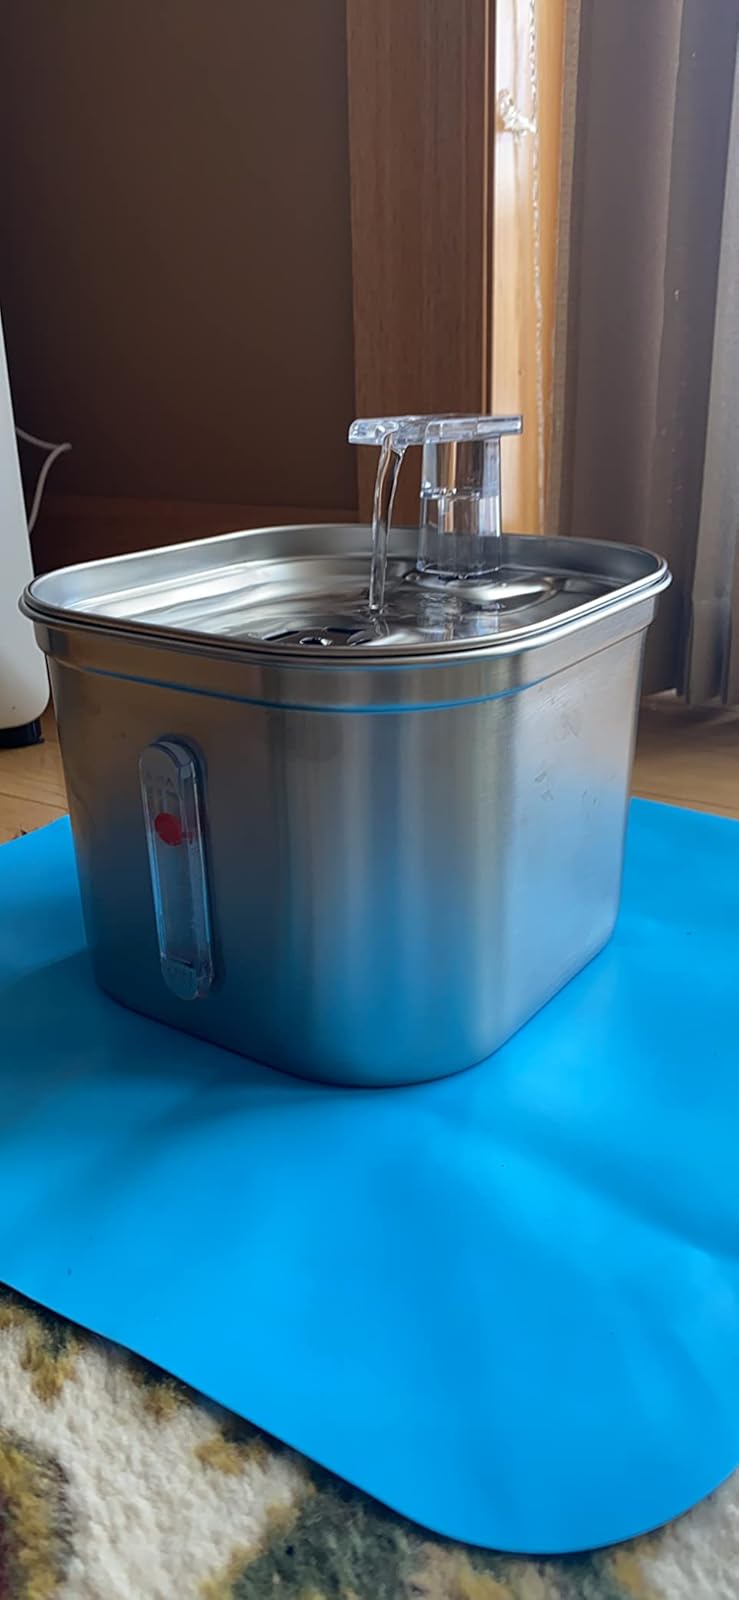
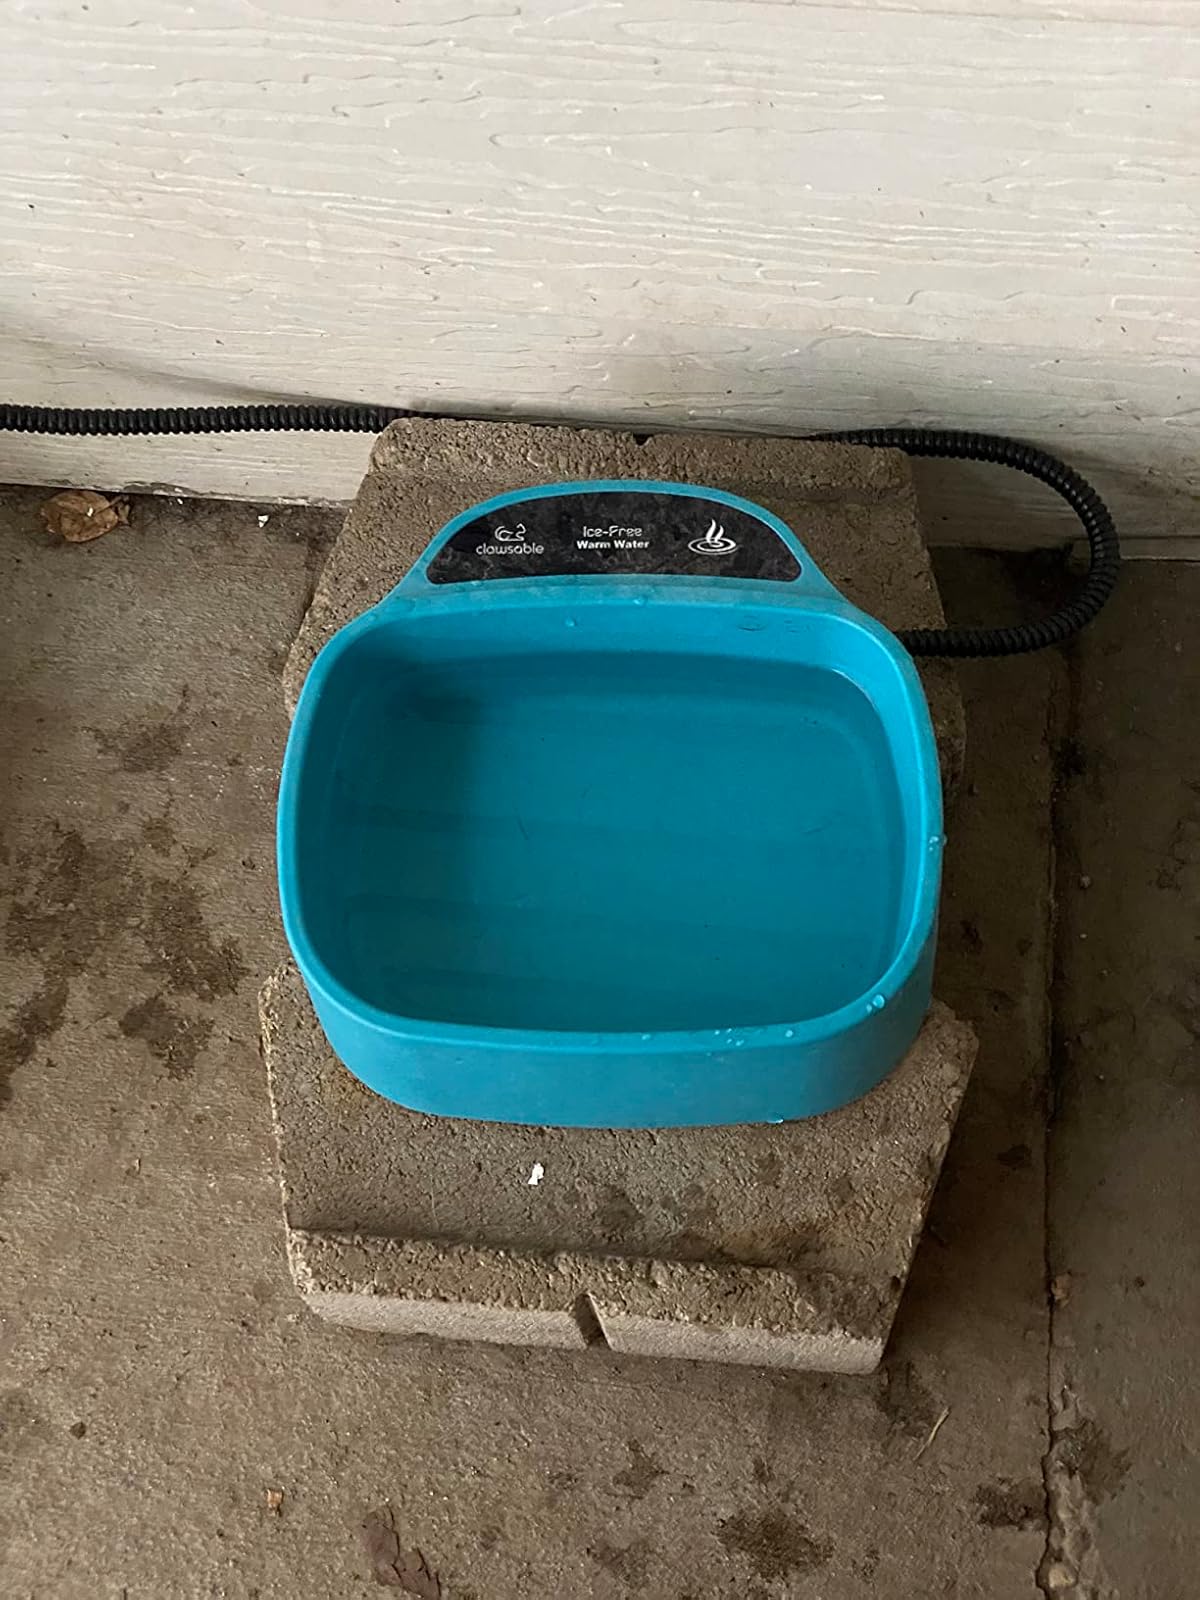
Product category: items_bowl
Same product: no